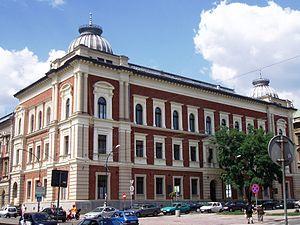
L'Académie des beaux-arts de Cracovie est un établissement public d'enseignement supérieur et de recherche fondé à Cracovie en 1818. En 1979, elle prit le nom d’Académie des beaux-arts Jan Matejko de Cracovie.